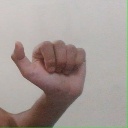
अक्षर: त